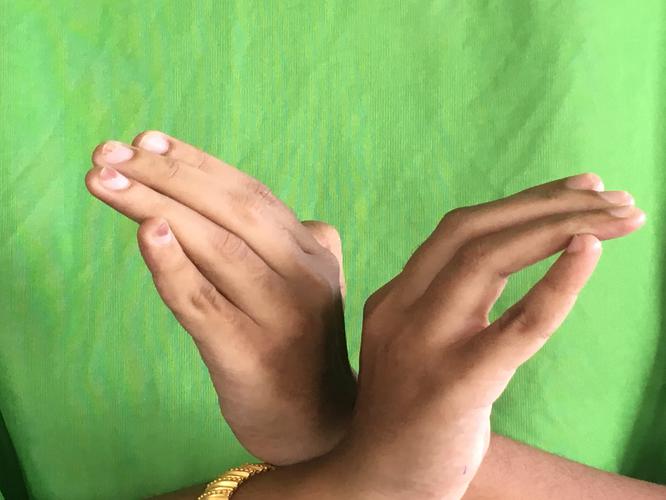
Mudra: Nagabandha
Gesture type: double_hand